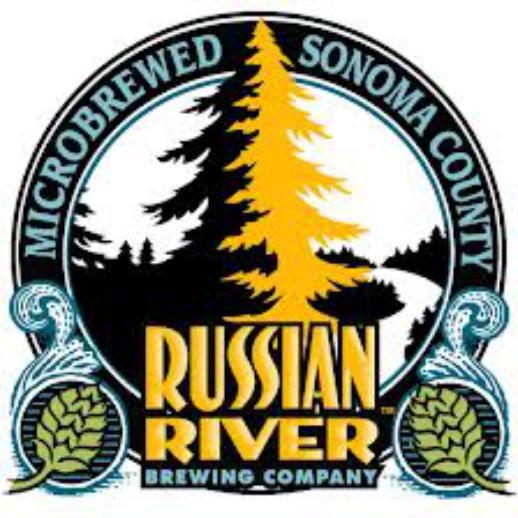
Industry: Food